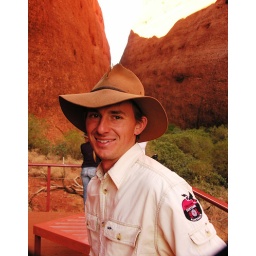
Gap in tour guide's hat matches gap in rocks in background at the Olgas in central Australia.